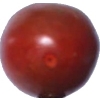
Label: tomato_cherry_maroon